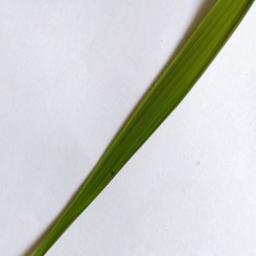
Label: Rice___Healthy